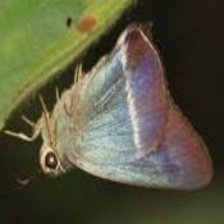
Species: COMMON BANDED AWL